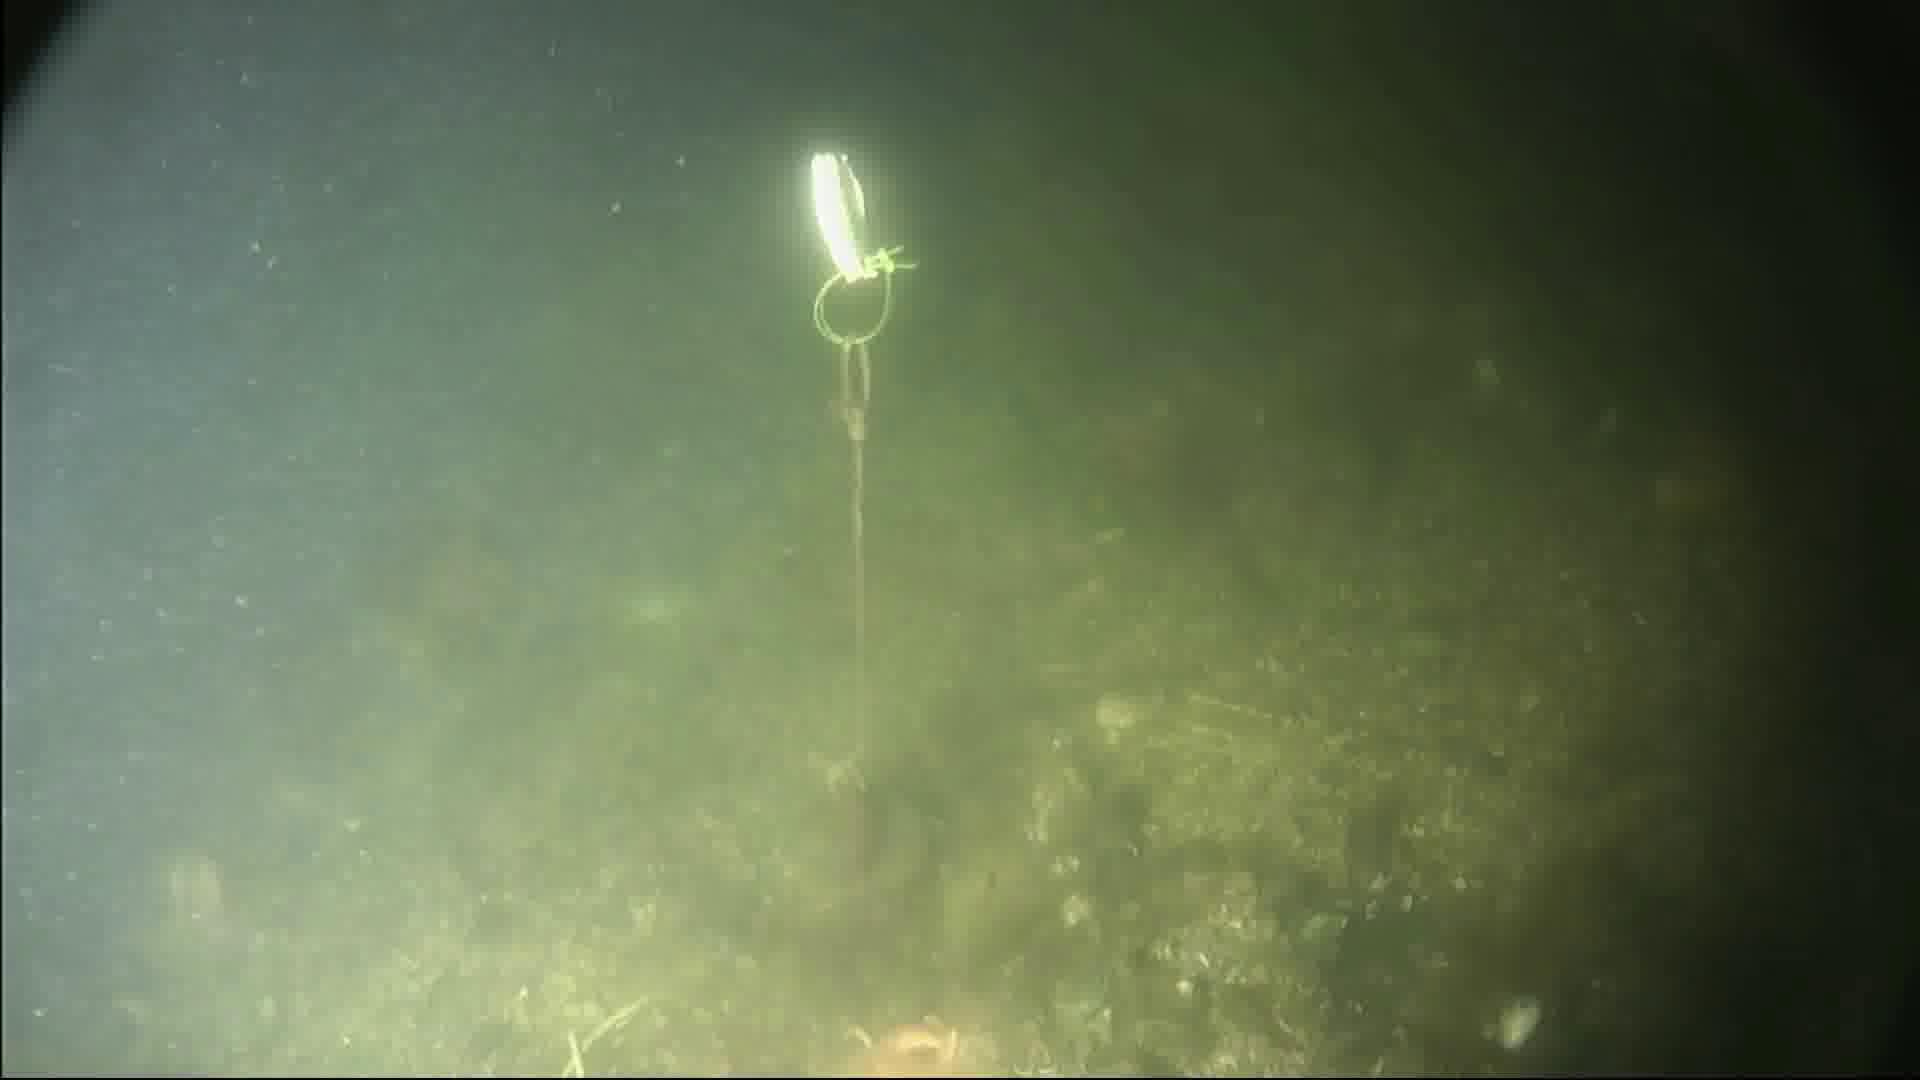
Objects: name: starfish
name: crab